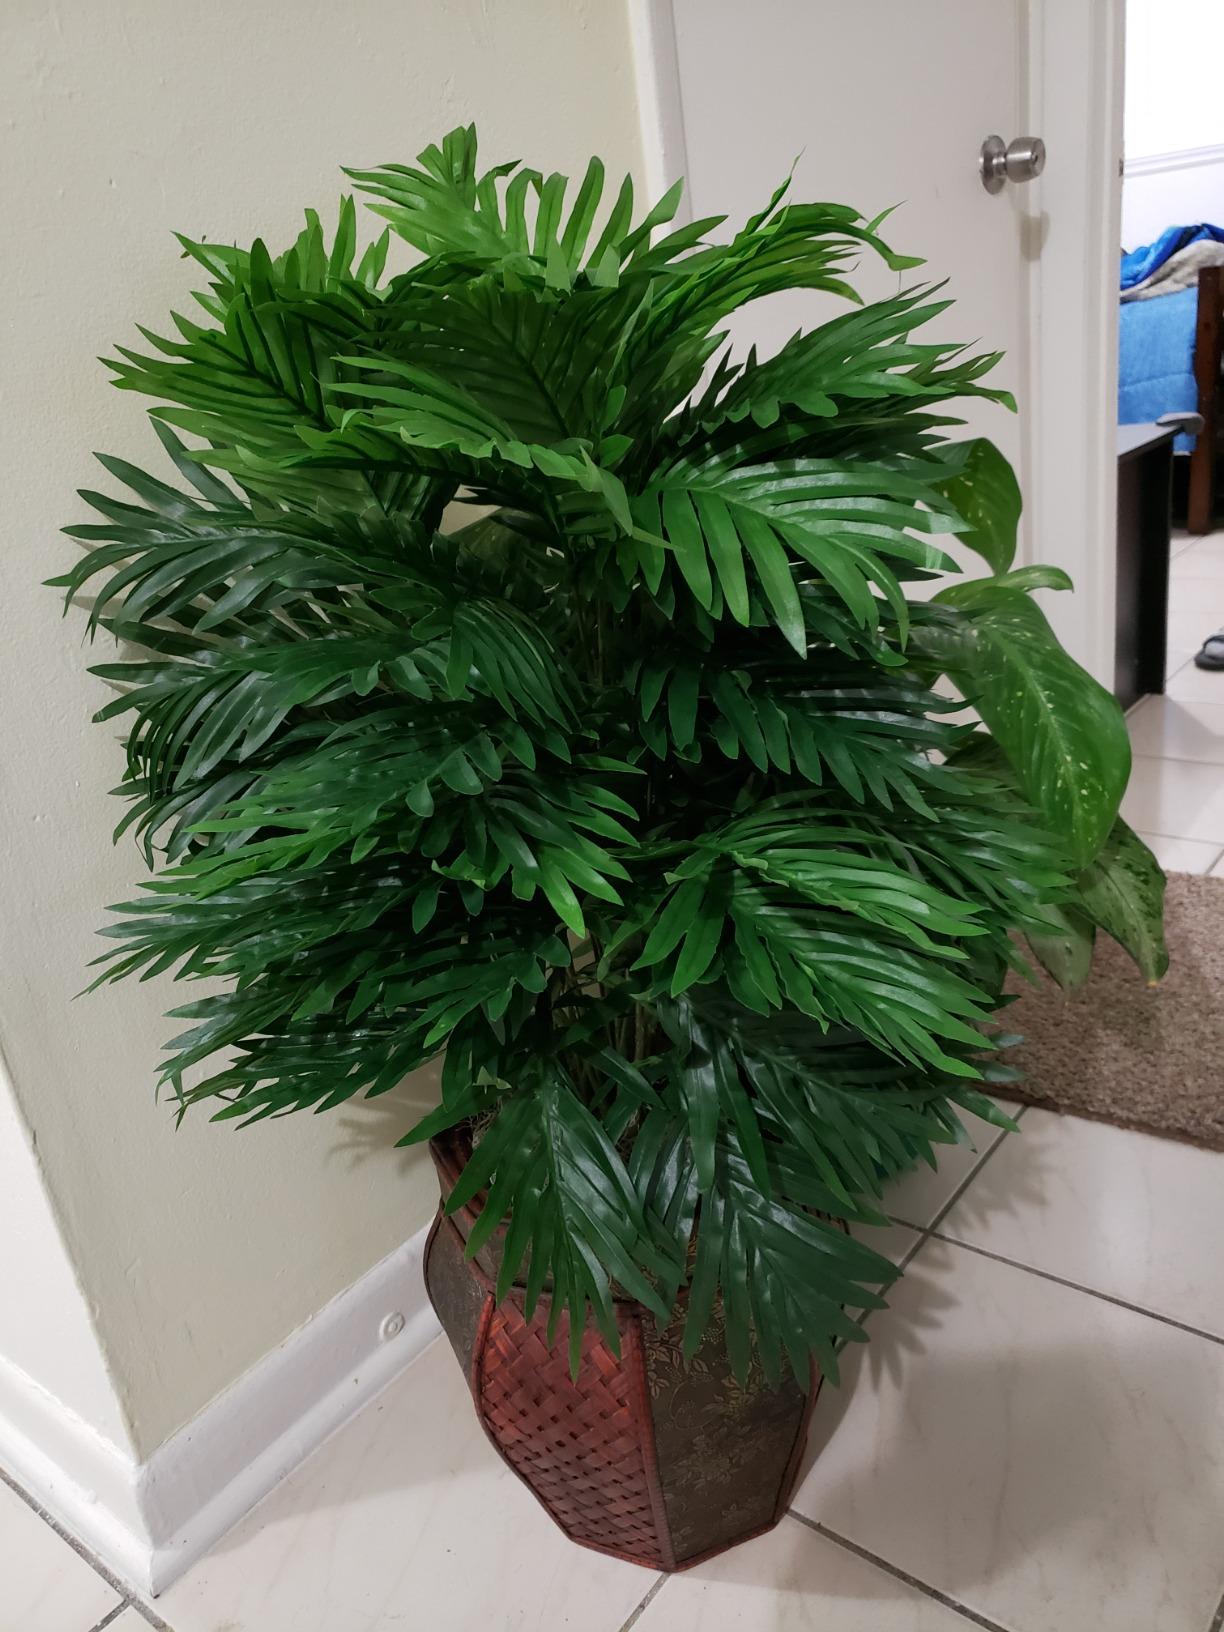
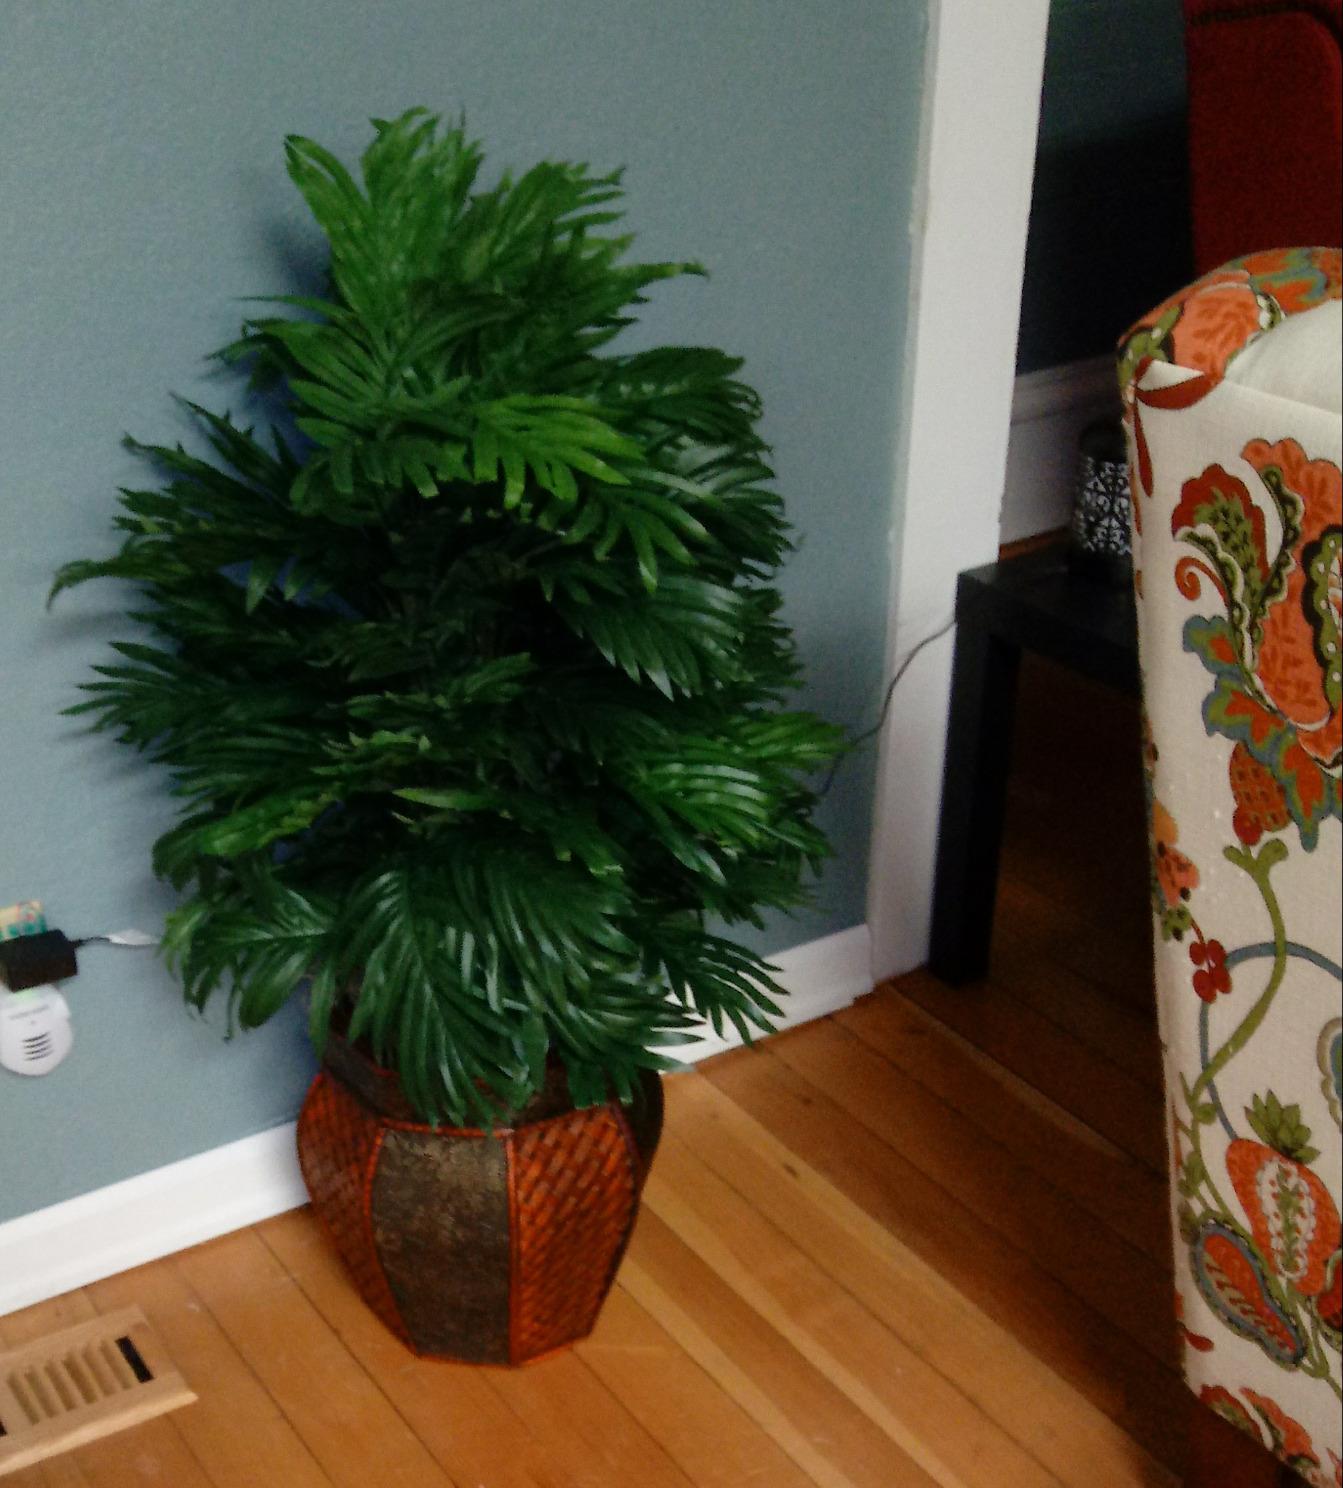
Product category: vase
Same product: yes